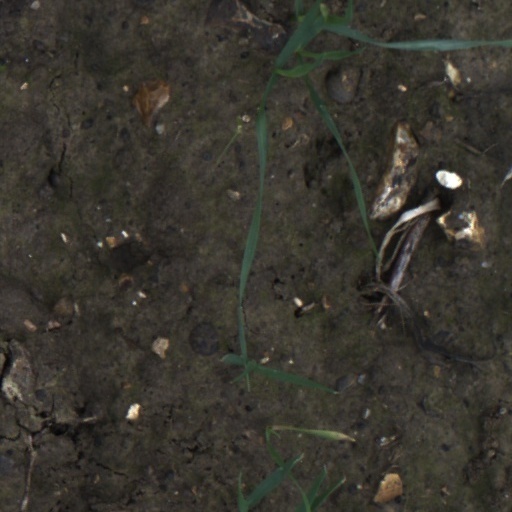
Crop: wheat